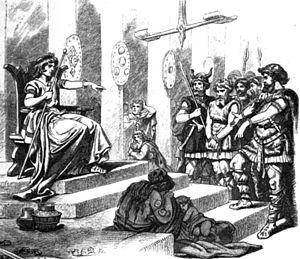
Dans la mythologie nordique, Glitnir est le palais où règne Forseti. Il faut également noter que c'était un lieu où demeurait Balder, le père de Forseti dans les mythologies nordiques et germaniques. Il est couvert d'un plafond d'argent soutenu par des colonnes d'or rouge.
Dans la mythologie nordique, Forseti est un dieu Ase, le fils de Baldr et de Nanna. Il joue un rôle peu important dans la mythologie telle que nous la connaissons. Il est le dieu de la justice et de la réconciliation. Forseti signifie « celui qui préside » en vieil islandais. Son équivalent frison est vraisemblablement le dieu Fosite.